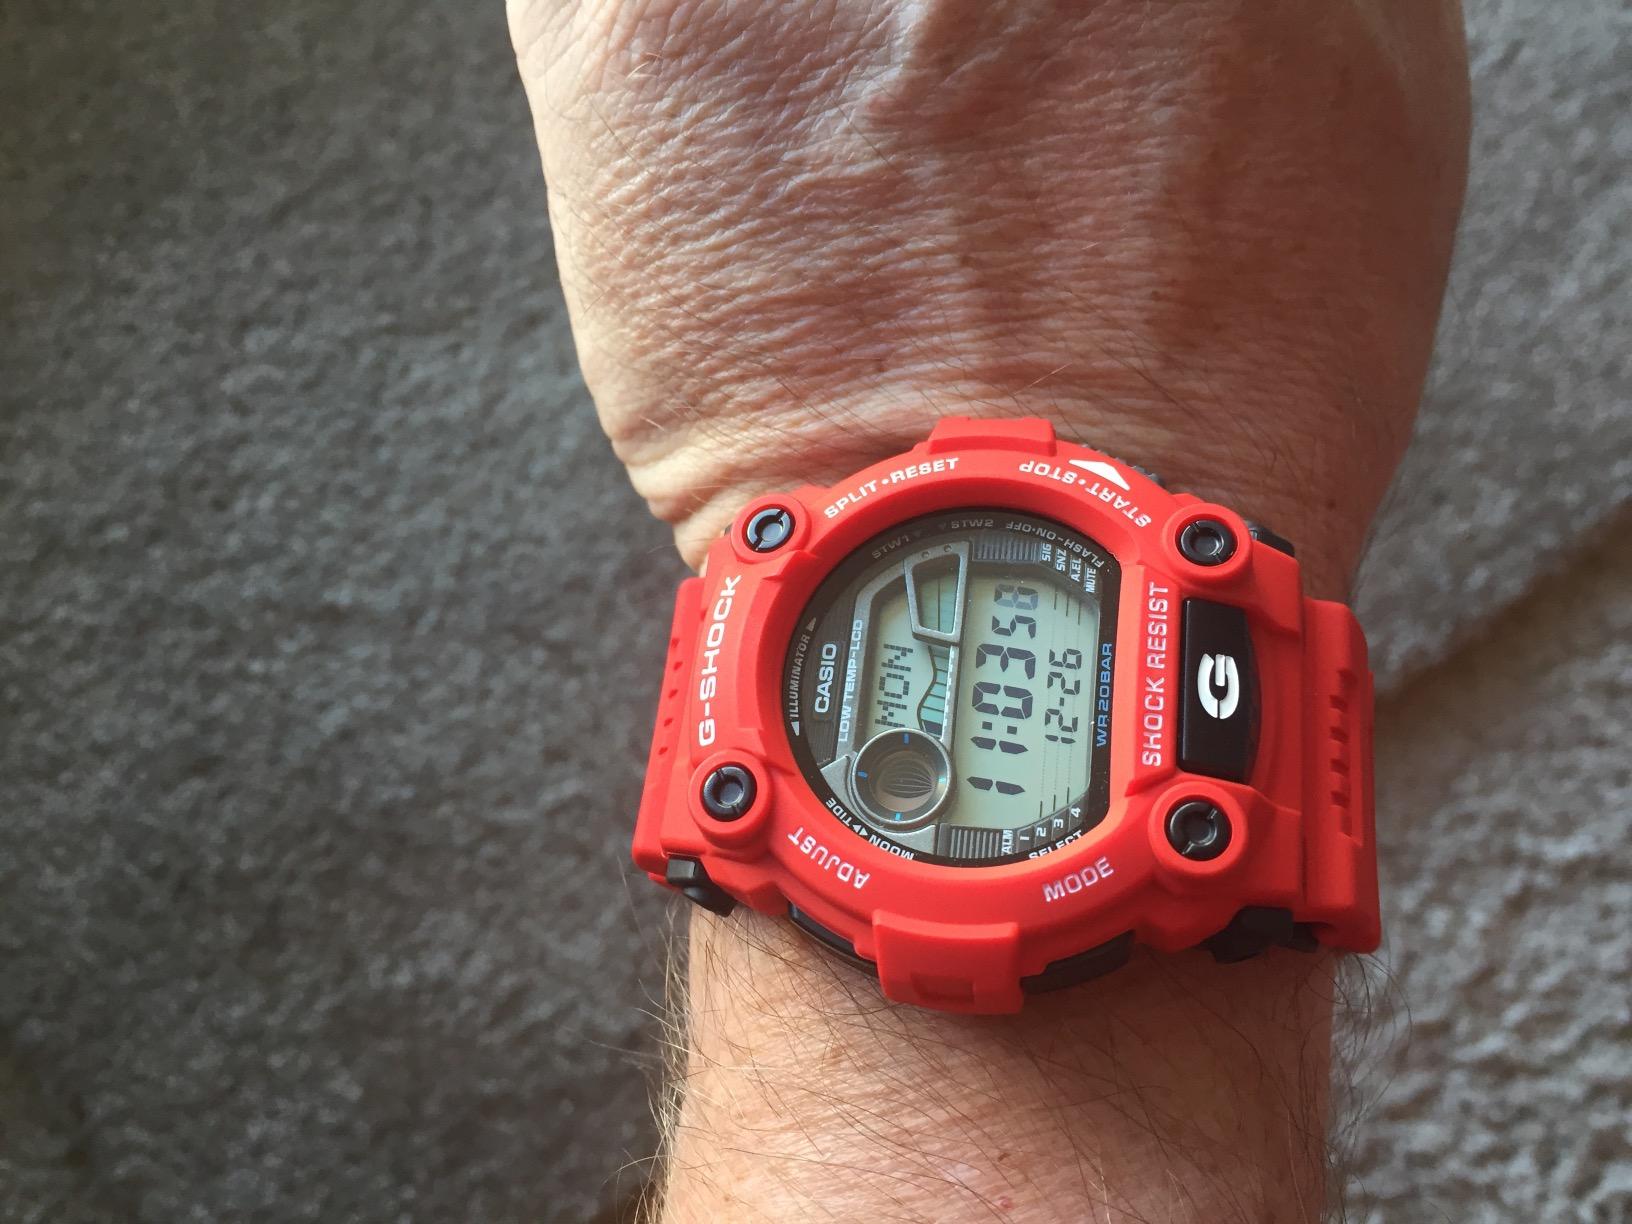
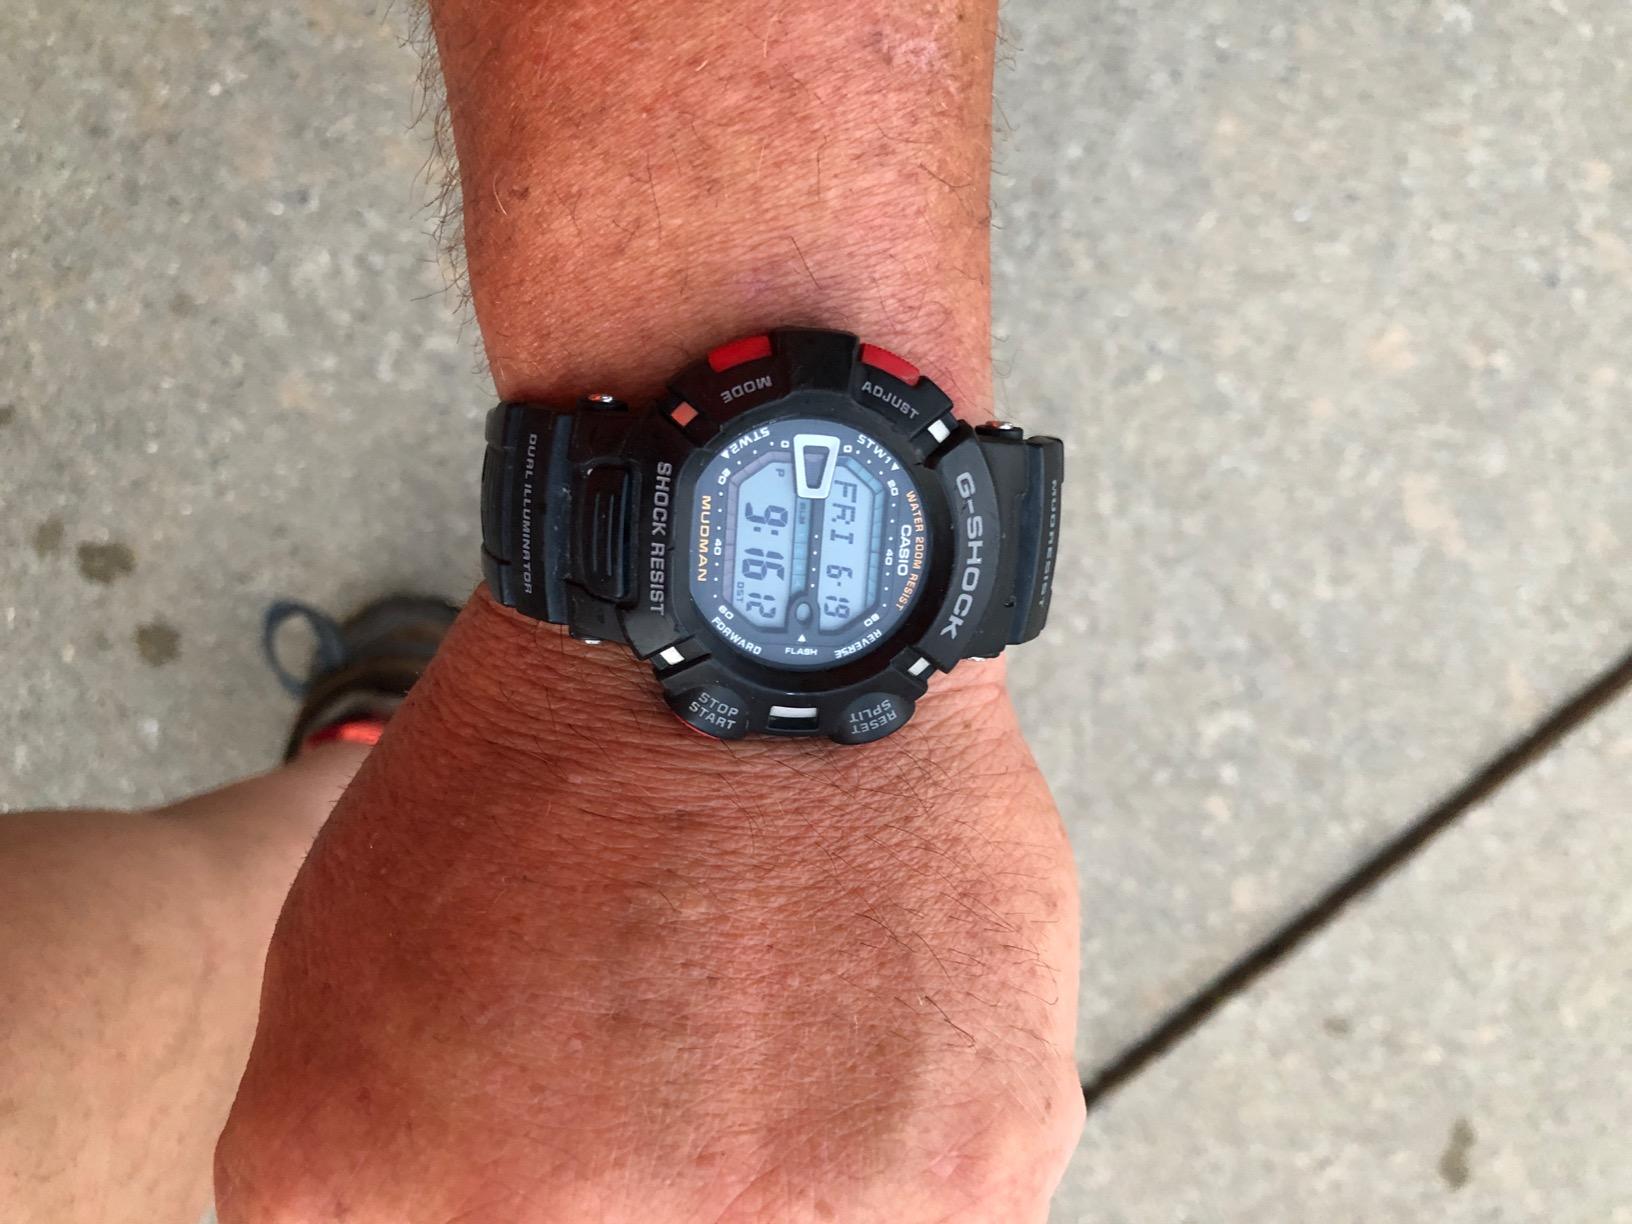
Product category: accessories_watch
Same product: no